William Thomas Lucas

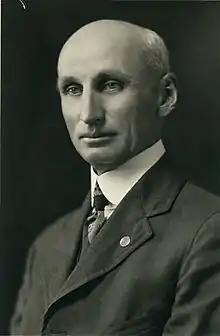

He was born in Bailieboro, Ontario, on July 26, 1875, to John William and Margaret (née Fair) Lucas, both of Irish descent. He attended public schooling in the Bailieboro area as well as the Ontario Agricultural College. On 9 January 1903, Lucas married Charlotte "Lottie" Perrin, of Bailieboro. With her he had three children. His religion was listed as Anglican.